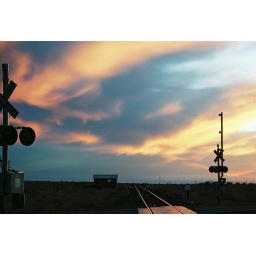
railroad tracks near my home in Holbrook